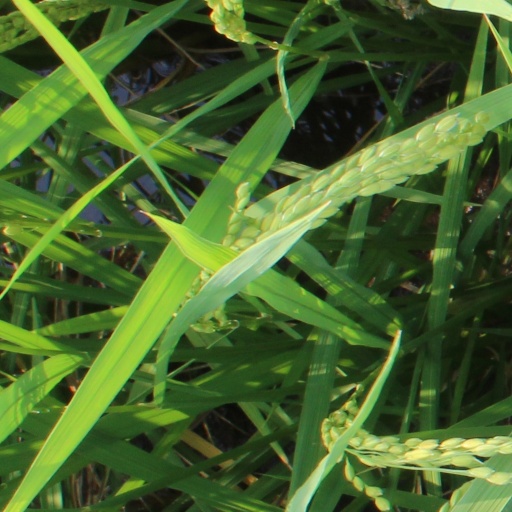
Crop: rice